Jo Bole So Nihaal (film)

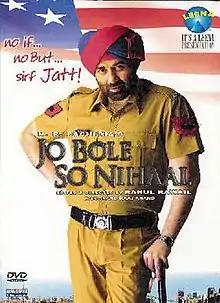

Jo Bole So Nihaal (also transliterated as "Jo Bole So Nihal"; literally meaning "Whoever utters shall be fulfilled") is a 2005 Indian action comedy film, directed by Rahul Rawail. It stars Sunny Deol, Shillpi Sharma, and Kamaal Khan, while Nupur Mehta and Surekha Sikri appear in major supporting roles; the director also plays a role in the film. This was the singer Kamaal Khan's debut film as an actor.